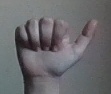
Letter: dhad